1778 in Great Britain

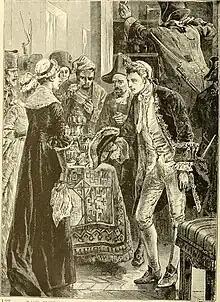
John Paul Jones seizes the Silver Plate of Lady Selkirk

Events from the year 1778 in Great Britain.